John Wilson Bengough

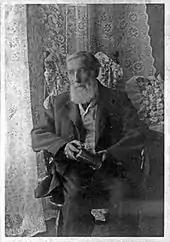
John Bengough (1819–1899), father of John Wilson Bengough, in 1899

Bengough's grandparents John (d. 5 April 1867), a ship's carpenter, and Johanna ( Jackson, d. 18 March 1859) were born in St Andrews in Scotland in the 1790s and immigrated with their children to Canada at an unknown date; they are known to have been in Whitby on Lake Ontario in the Province of Canada by the 1850s. They brought with them at least three children, including Bengough's father John (23 May 1819 in Scotland – 1899) who became a cabinetmaker. John Bengough was politically active: he advocated social reforms such as the Georgist single tax and had several Town Council appointments, though he never held political office. He used the title Captain, which suggests he may have sometime sailed ships out of Port Whitby.